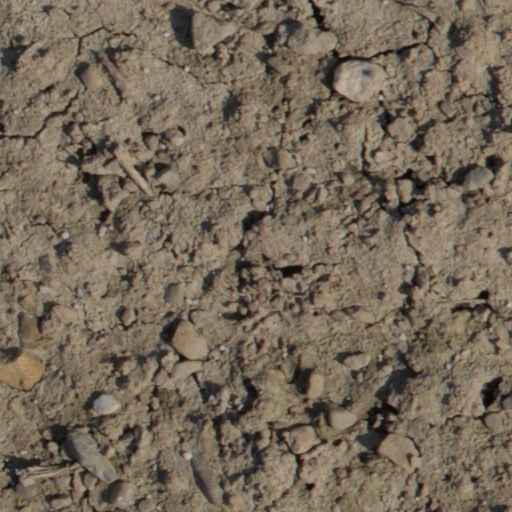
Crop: wheat